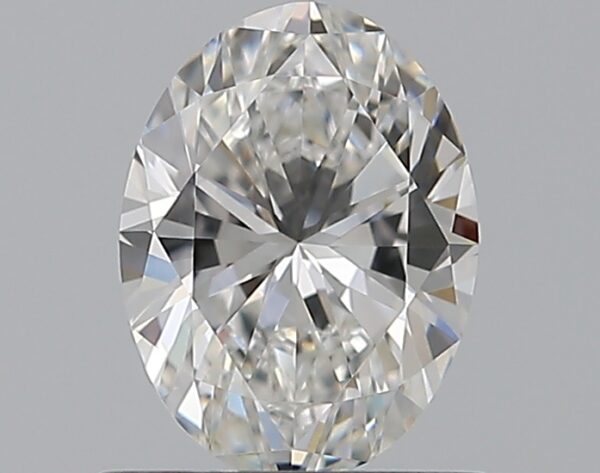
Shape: oval
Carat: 0.7
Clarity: VVS2
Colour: E
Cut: EX
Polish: EX
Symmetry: VG
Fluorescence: M
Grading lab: GIA
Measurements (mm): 6.8 x 5.07 x 3.23